Henry IV of Absberg

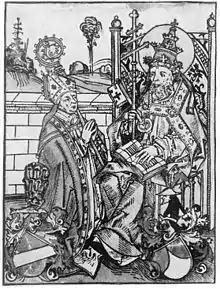
Woodcut of Henry IV of Asberg as a bishop, kneeling before Saint Peter (Michael Wolgemut, reproduced from Buchberger, "1200 Jahre Bistum Regensburg" (1939:45).

Henry IV of Asberg (19 March 1409, Dornhausen - 26 July 1492) was a nobleman of the Franconian House of Absberg and clergyman. From 1465 to his death he was bishop of Regensburg.